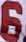
Number: 6